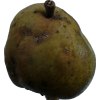
Label: pear